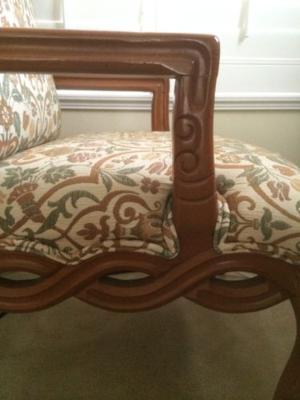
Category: chair